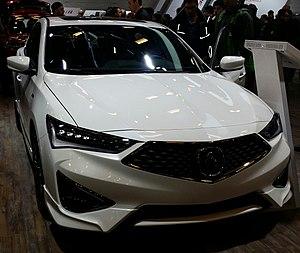
Ma photo d'un Acura ILX DE 2019 à Montréal , Québec , Canada au salon international de l'auto de Montréal 2019.
L'Acura ILX est une automobile compacte produite par Acura depuis 2012. Elle est basée sur la neuvième génération de la Honda Civic.